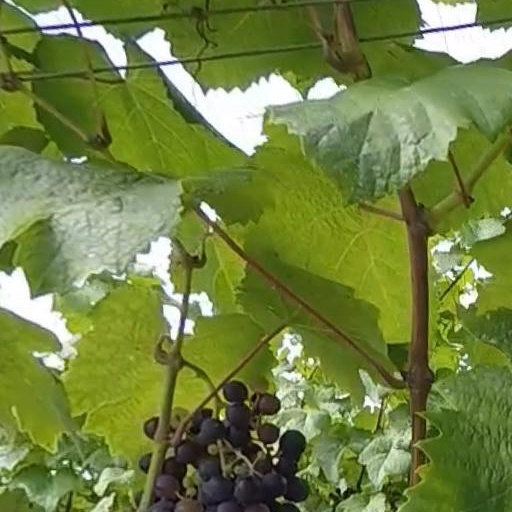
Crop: grape